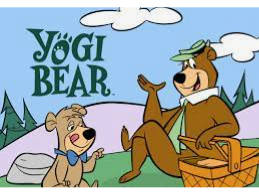
Portrait style: Cartoon Portrait